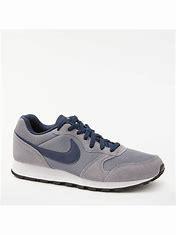
Brand: Nike
Model: MD Runner 2